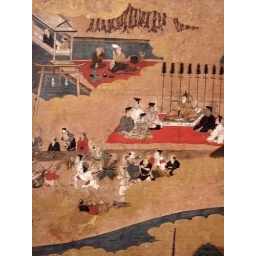
Scenes in an Around Kyoto Edo Period Japan 17th century CE eight fold paper screen 21